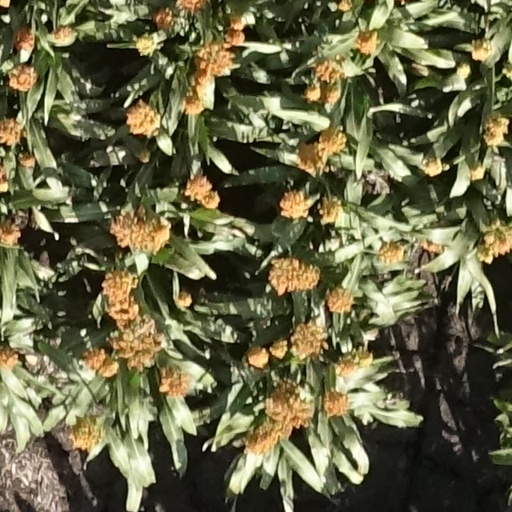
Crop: sorghum